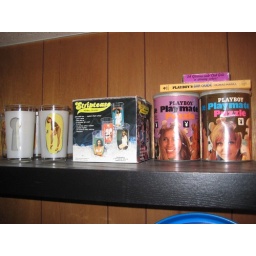
shelf in bar playboy puzzles and nudie glasses